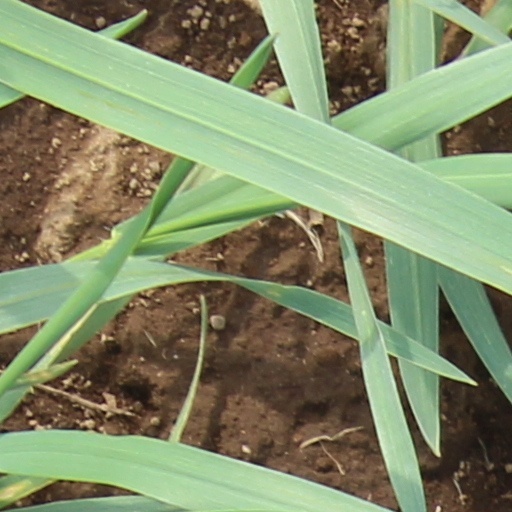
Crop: wheat